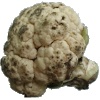
Label: Cauliflower 1